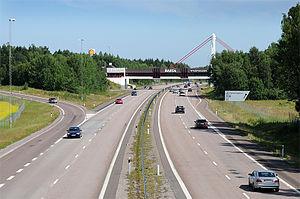
Un pont-restaurant est un restaurant bâti comme un pont au-dessus d'une voie de circulation routière. Il est de ce fait habituellement accessible par les deux côtés de la voie. La construction attire l'attention des automobilistes, qui localisent ainsi facilement l'aire de repos.